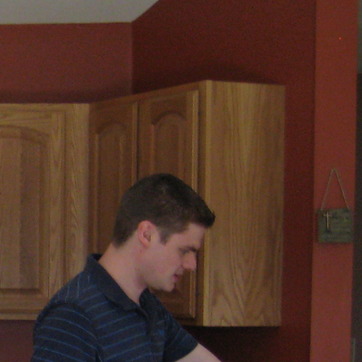
Material: hair